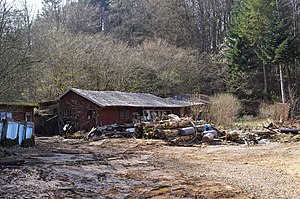
Gjessø Savværk
Resterne af Gjessø Savværk 2018
Gjessø Savværk 2018
Gjessø Savværk var en vandkraftdrevet savværk ved Gjessø Bæks udløb i Jenskærdalen, lige vest for Thorsø, omkring fem kilometer syd for Silkeborg. Vandmøllen og savværket blev etableret i midten af 1800-tallet. I 1901 sprængtes dæmningen efter et skybrud, og bygningerne måtte genopføres. I 1937, blev der indsat turbiner, men de måtte opgives pga. den megen okker i vandet, og de blev skiftet ud med en dieselmotor, men den havde de også problemer med, og man gik over til el, supleret med en genetableret vandmølle. Fra omkring 1950 til 1970 var der sommerrestauration på stedet.